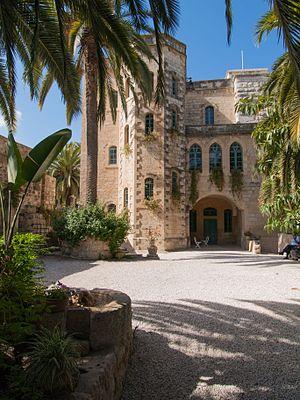
Entrée de l'Abbaye Sainte-Marie de la Résurrection d'Abu Gosh.
L’abbaye Sainte-Marie de la Résurrection d’Abou Gosh est un monastère mixte bénédictins sis au centre du village d’Abou Gosh, une localité se trouvant dans les monts de Judée, à l’ouest de Jérusalem. Fondée en 1900 pour redonner vie à une ancienne église construite par les croisés qui identifiaient Abou Gosh avec l’Emmaüs de la Bible, elle abrite aujourd’hui une communauté monastique bénédictine de tradition olivétaine. L’abbaye fait partie du domaine national français en Terre sainte.